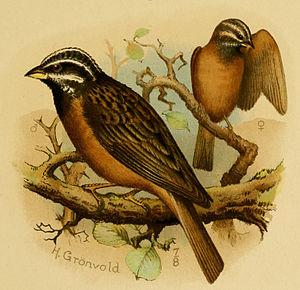
Le Bruant cannelle, aussi appelé Bruant de roche, est une espèce de passereaux de la famille des Emberizidae.